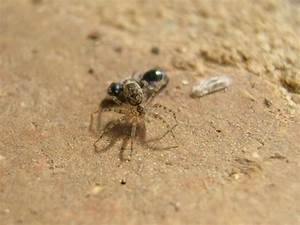
Label: spider